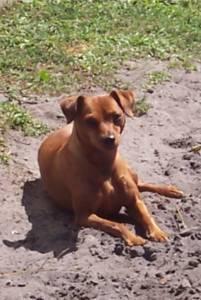
miniature pinscher